Illinois Central 790

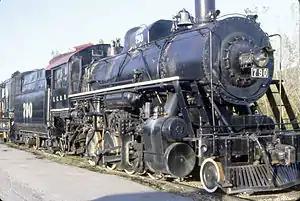
No. 790 on display at Steamtown, U.S.A., in October 1983

In 1959, No. 790 was purchased by Louis S. Keller, a member of the National Railway Historical Society’s (NRHS) Iowa Chapter, and he had it moved to a former Rock Island roundhouse near Cedar Rapids, Iowa for an overhaul. Keller made plans to host steam excursions with the locomotive, but the IC refused to operate it for him. Keller subsequently reached an agreement with the Milwaukee Road (MILW), and on September 17–18, 1960, No. 790 pulled two excursions on the MILW mainline between Cedar Rapids and Ottumwa, Iowa. 622 passengers were on board both trains, including Charles Jones, Sr., the son of IC engineer Casey Jones, and the No. 790 was named after Casey Jones, in his honor. Under Lou Keller’s new company, Steam Trains, Inc., No. 790 pulled some additional excursion trains during the annual All-Iowa Fair on the Cedar Rapids and Iowa City Railway between Cedar Rapids and Iowa City, and it was displayed at Hawkeye Downs when inactive.